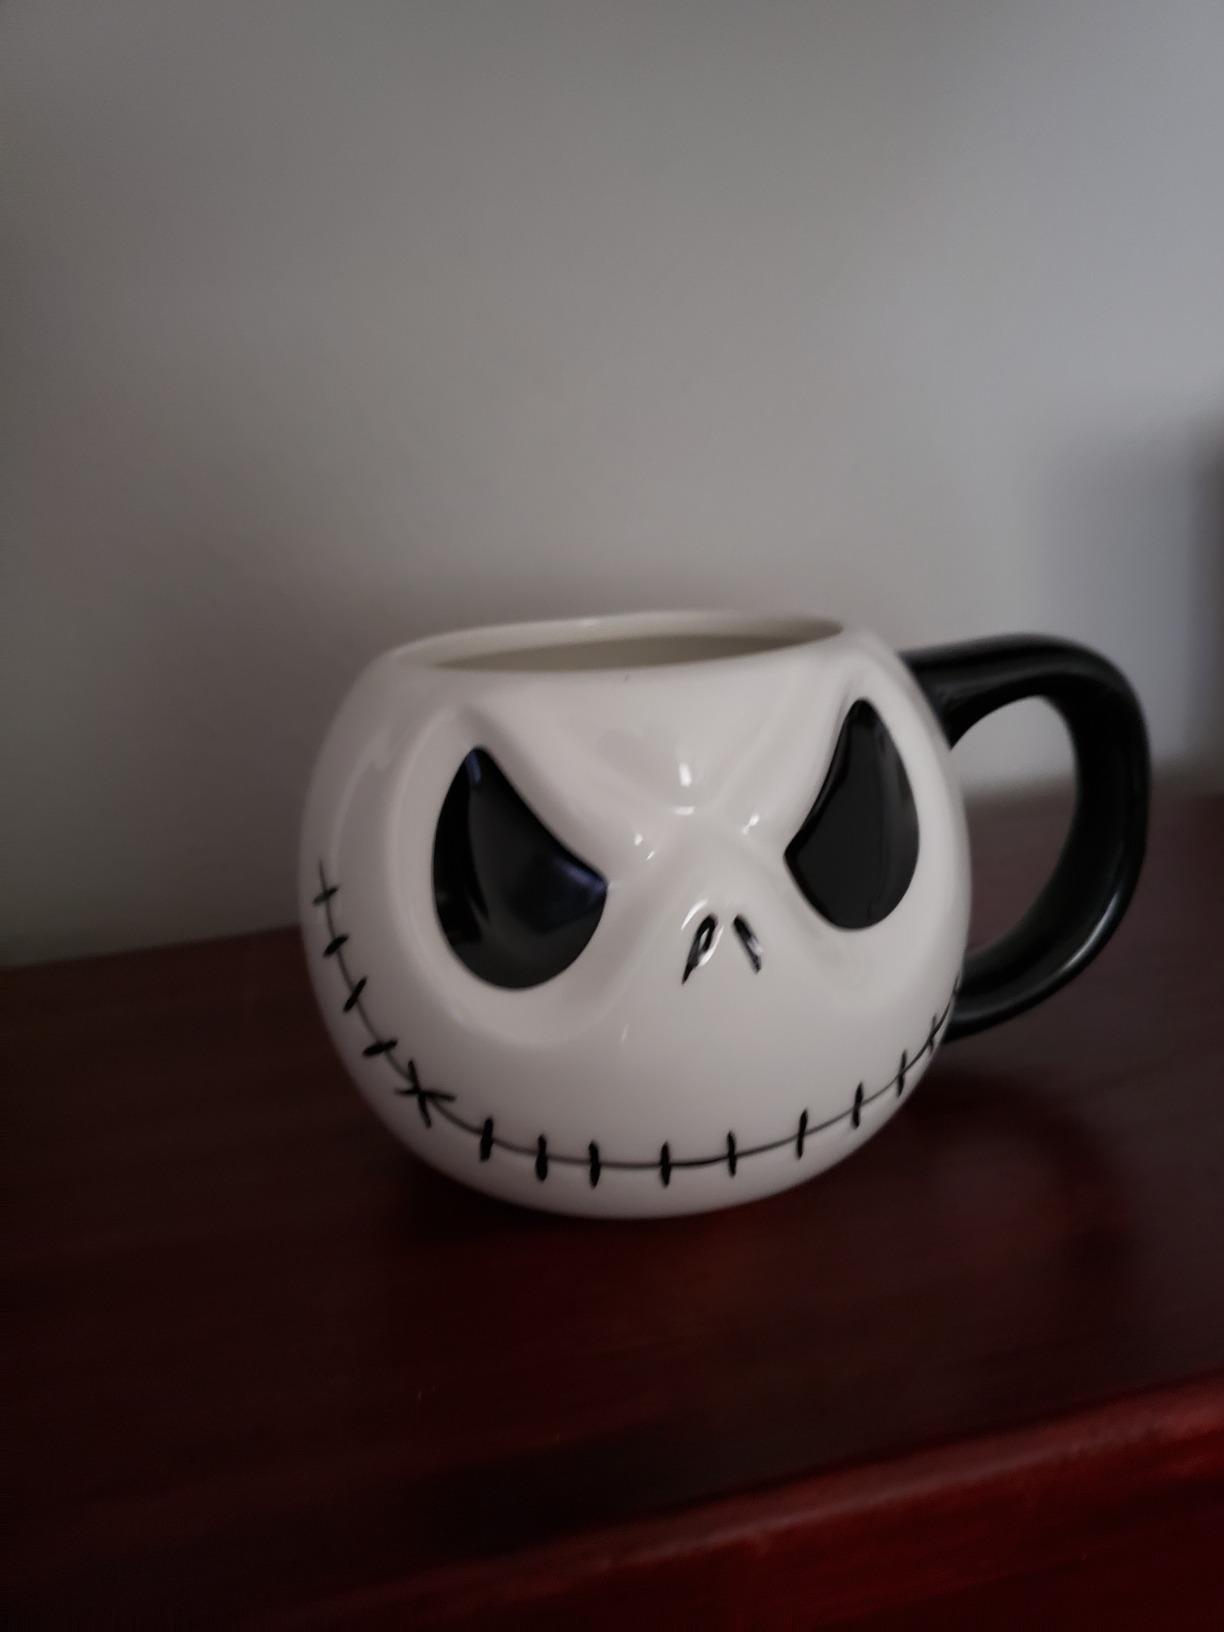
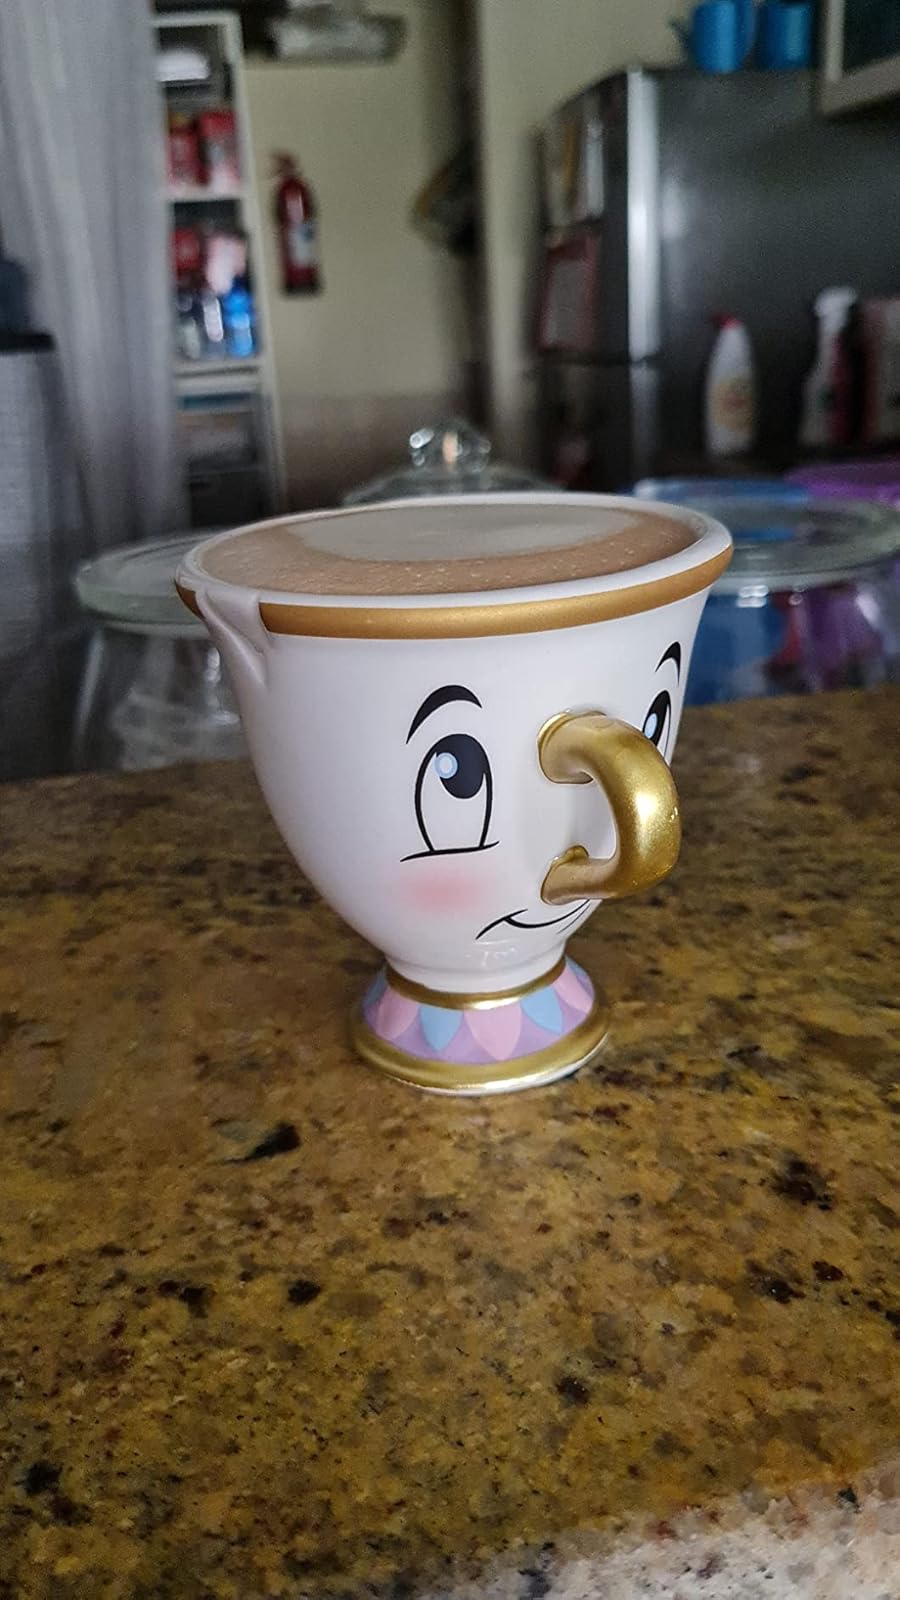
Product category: items_mug
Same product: no